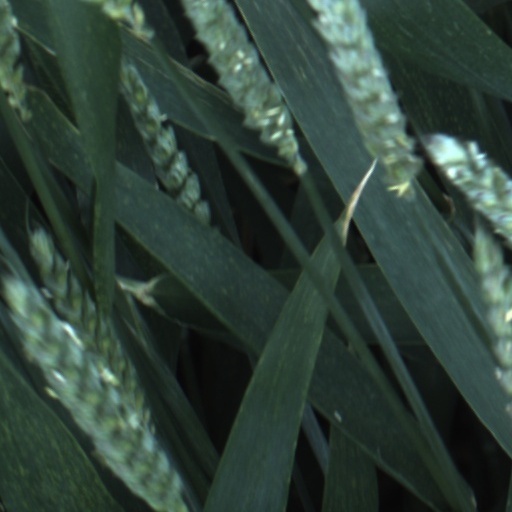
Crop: wheat